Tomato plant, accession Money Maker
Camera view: vertical (180 deg); turntable rotation: 300 degrees
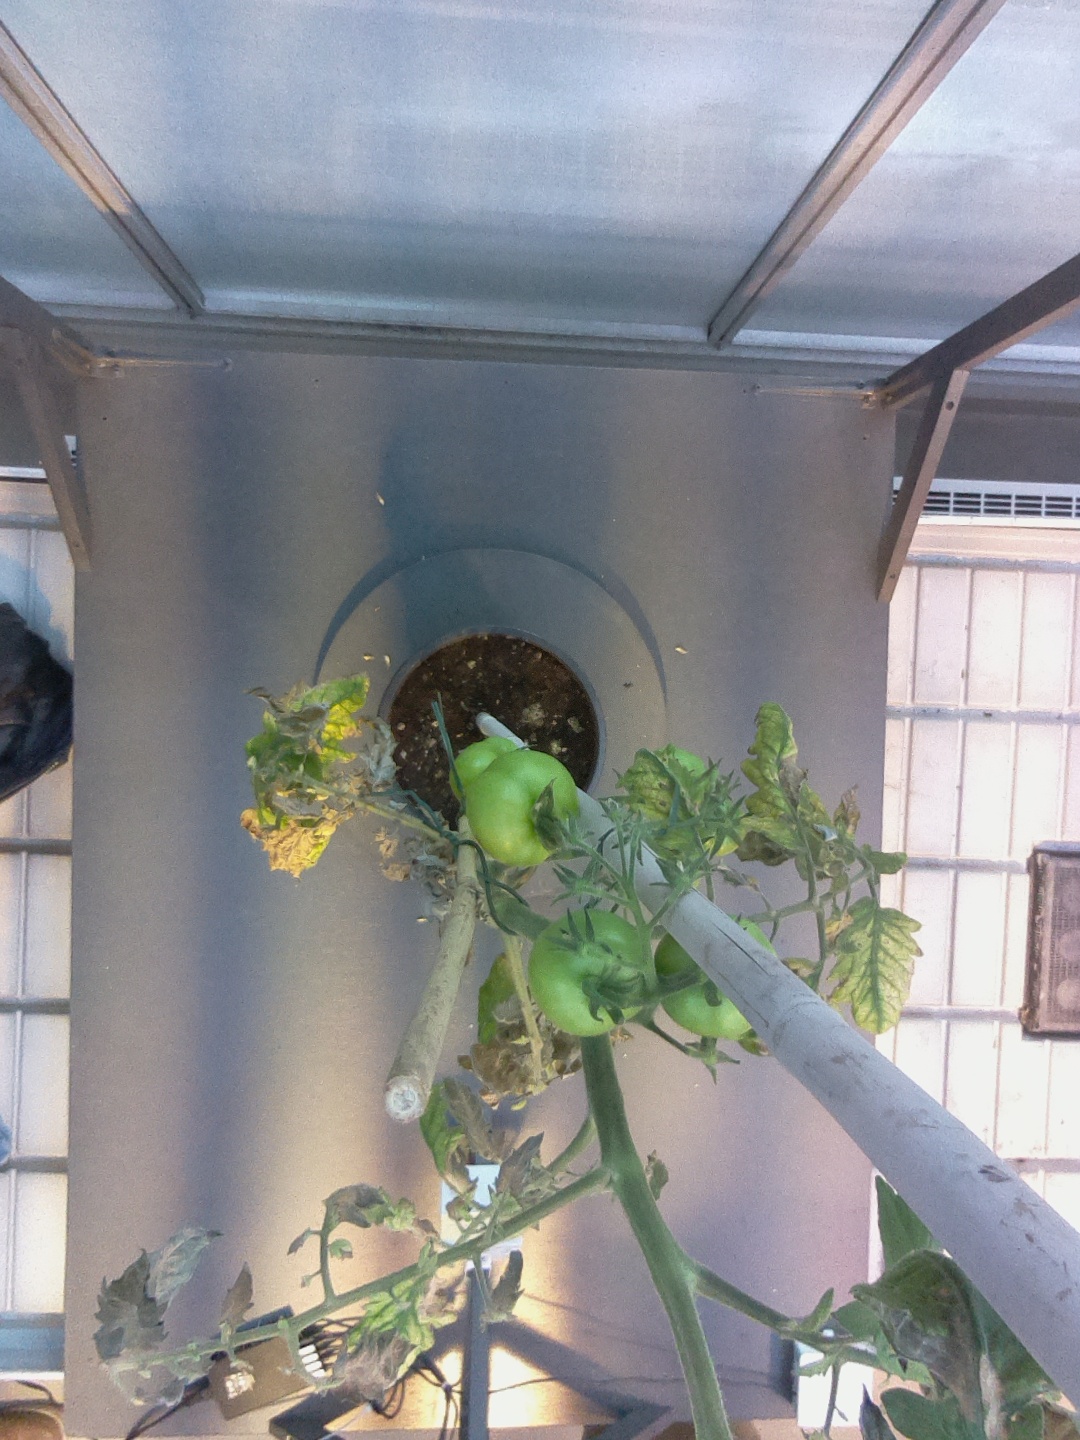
BBCH growth stage 76: 60%-70% of final fruit size